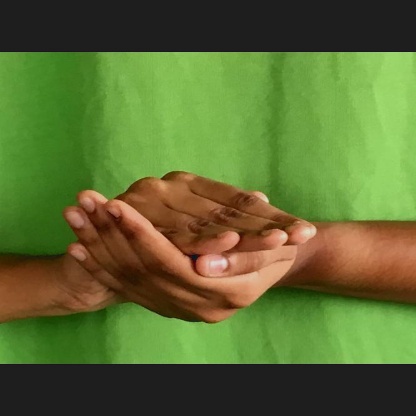
Mudra: Samputa